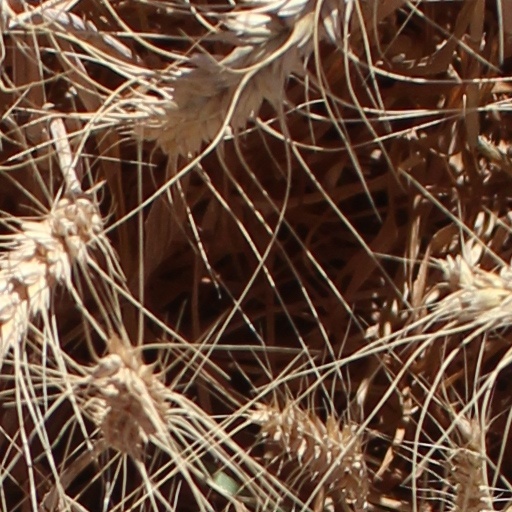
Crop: wheat